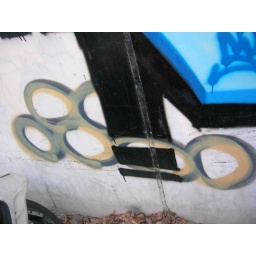
graffiti on a wall in this one street in tainan city, taiwan